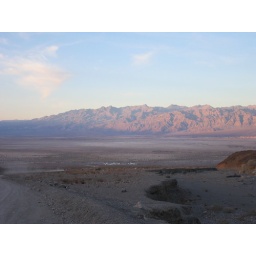
That little cluster on the valley floor is Stovepipe Wells village, home of the cheapest and best food in the valley.